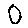
Label: 0